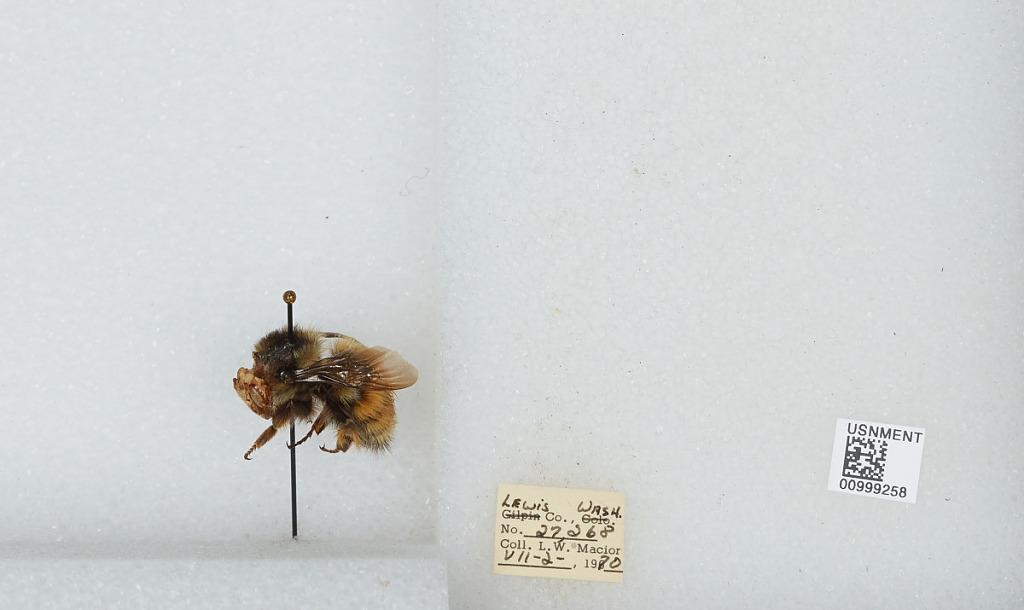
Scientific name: Bombus (Pyrobombus) melanopygus Nylander
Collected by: L. Macior
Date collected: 1970-7-2
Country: United States
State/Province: Washington
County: Lewis
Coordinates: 46.58, -122.4